Aerial refueling

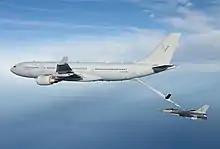
A RAAF KC-30 refuels a USAF F-16

Tankers are considered "force multipliers", because they convey considerable tactical advantages. Primarily, aerial refueling adds to the combat radius of attack, fighter and bombers aircraft, and allows patrol aircraft to remain airborne longer, thereby reducing the number of aircraft necessary to accomplish a given mission. Aerial refueling can also mitigate basing issues that might otherwise place limitations on combat payload. Combat aircraft operating from airfields with shorter runways must limit their takeoff weight, which could mean a choice between range (fuel) and combat payload (munitions). Aerial refueling, however, eliminates many of these basing difficulties because a combat aircraft can take off with a full combat payload and refuel immediately.